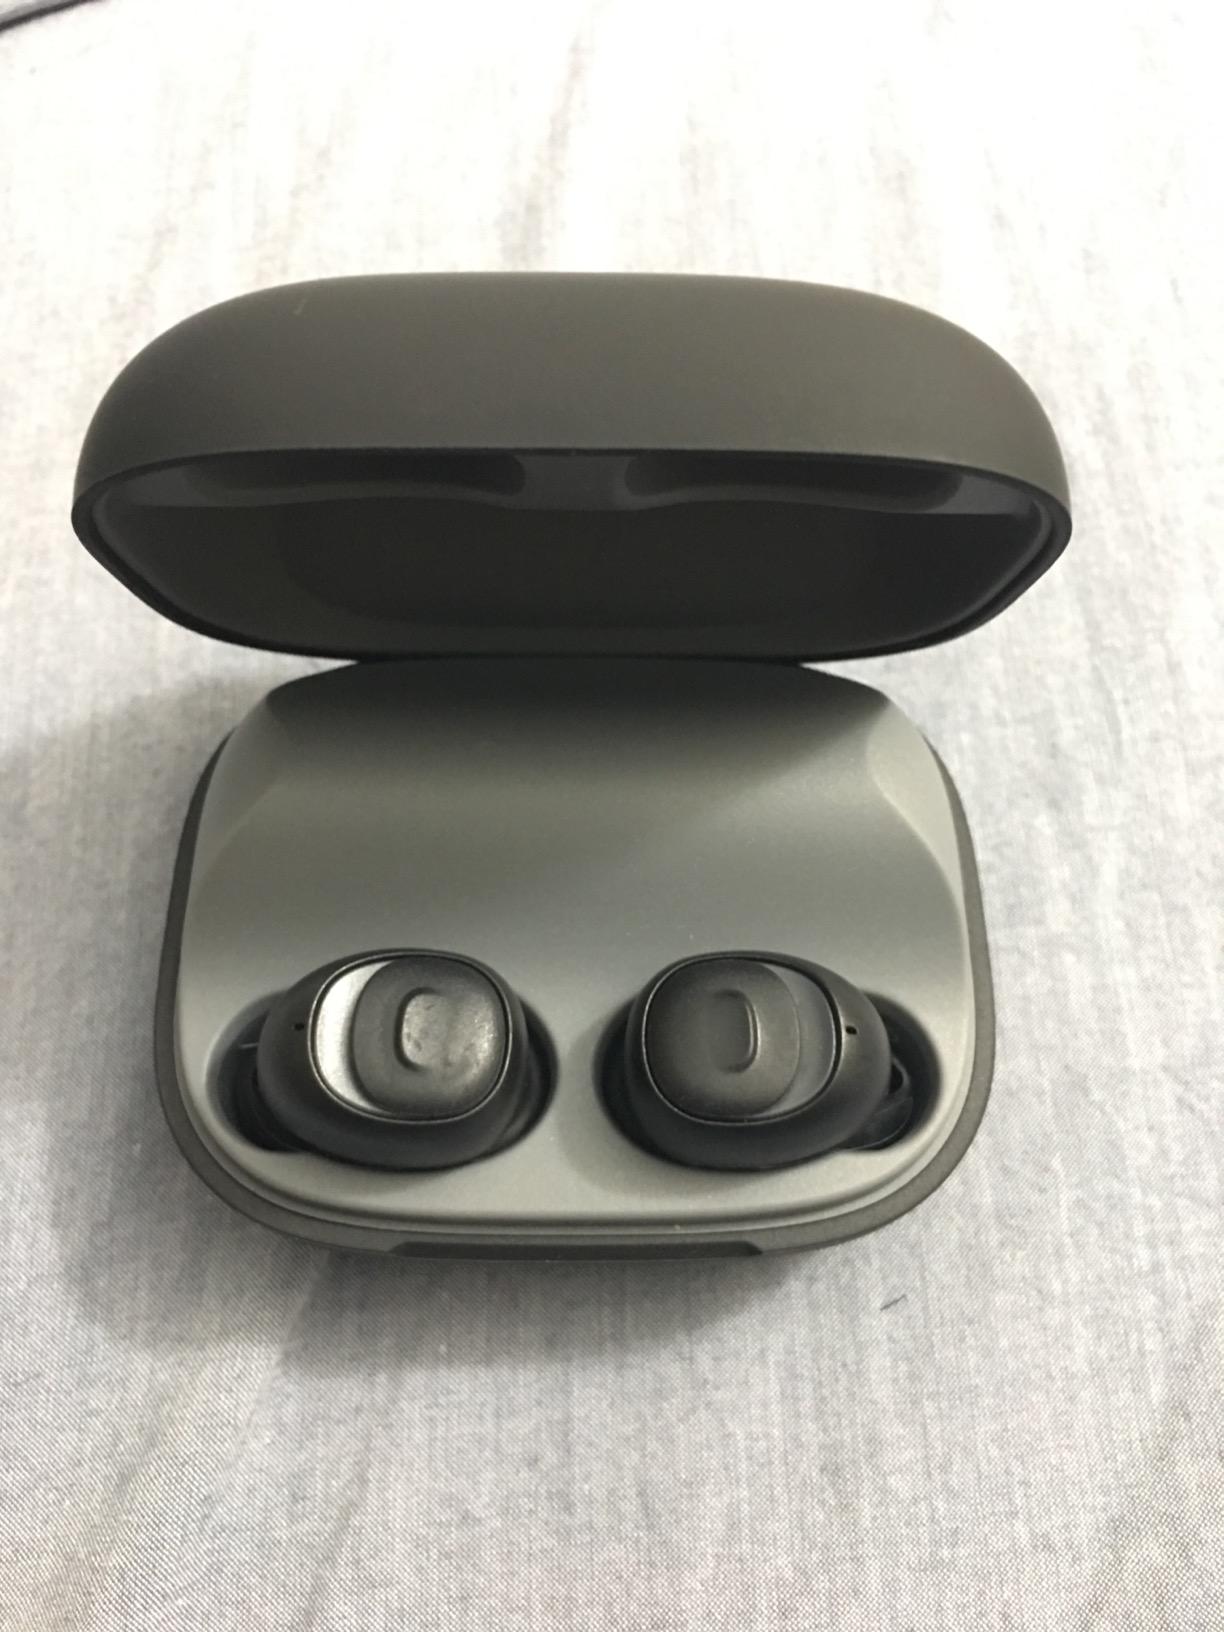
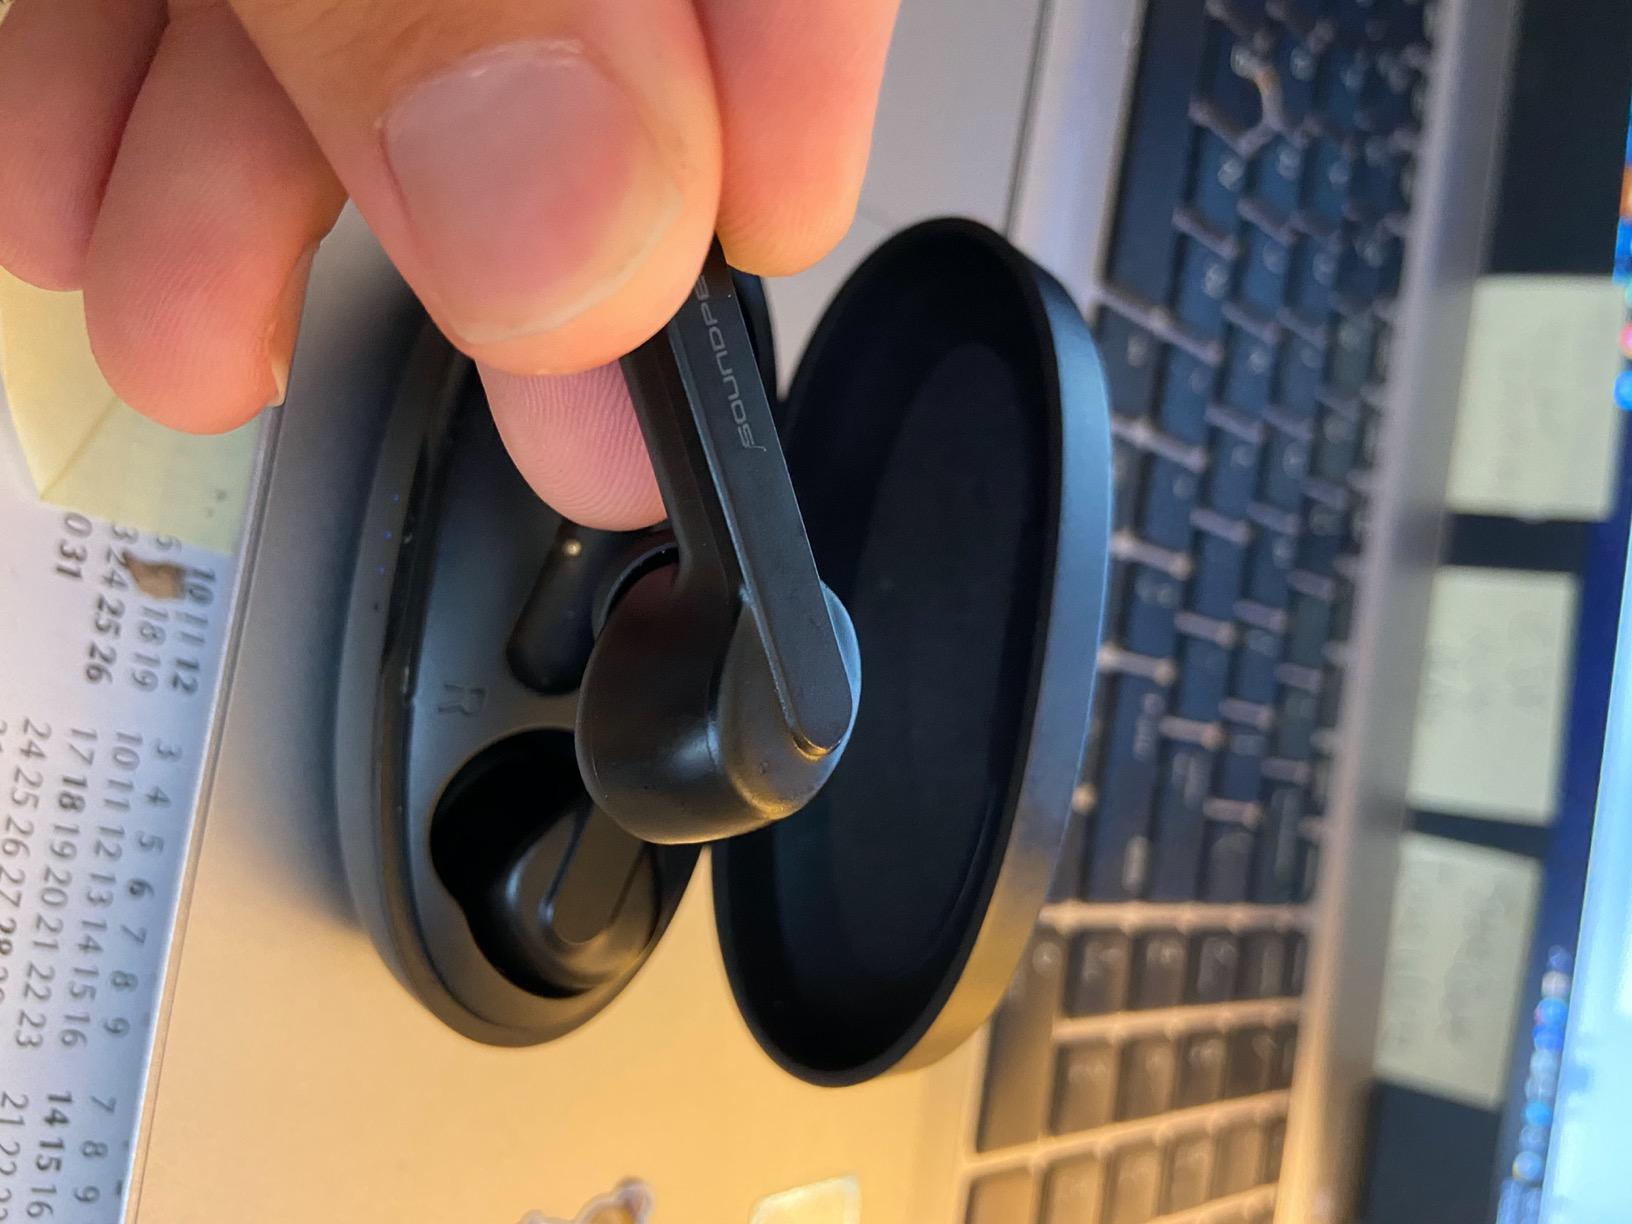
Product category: earbuds
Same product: no